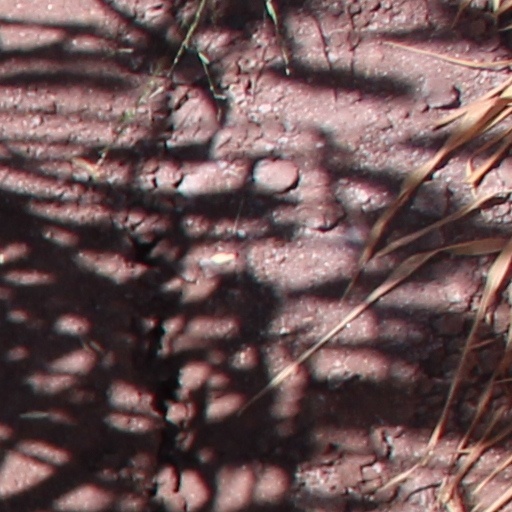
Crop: wheat